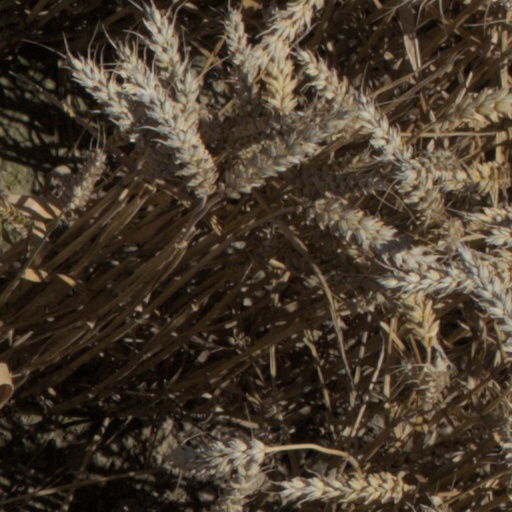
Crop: wheat